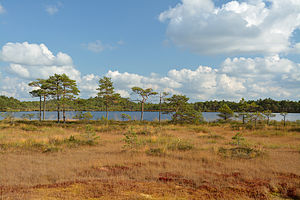
Soomaa Nationalpark / Flora og fauna
Ördi mose.
Soomaa Nationalpark er en nationalpark i det sydvestlige Estland. Soomaa lev oprettet i 1993 og har et areal på 390 km². Soomaa har siden 1989 været et vigtigt fugleområde og siden 1997 et Ramsarområde med beskyttede vådområder og et Natura 2000- område siden 2004.